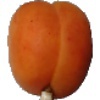
Label: Apricot 1